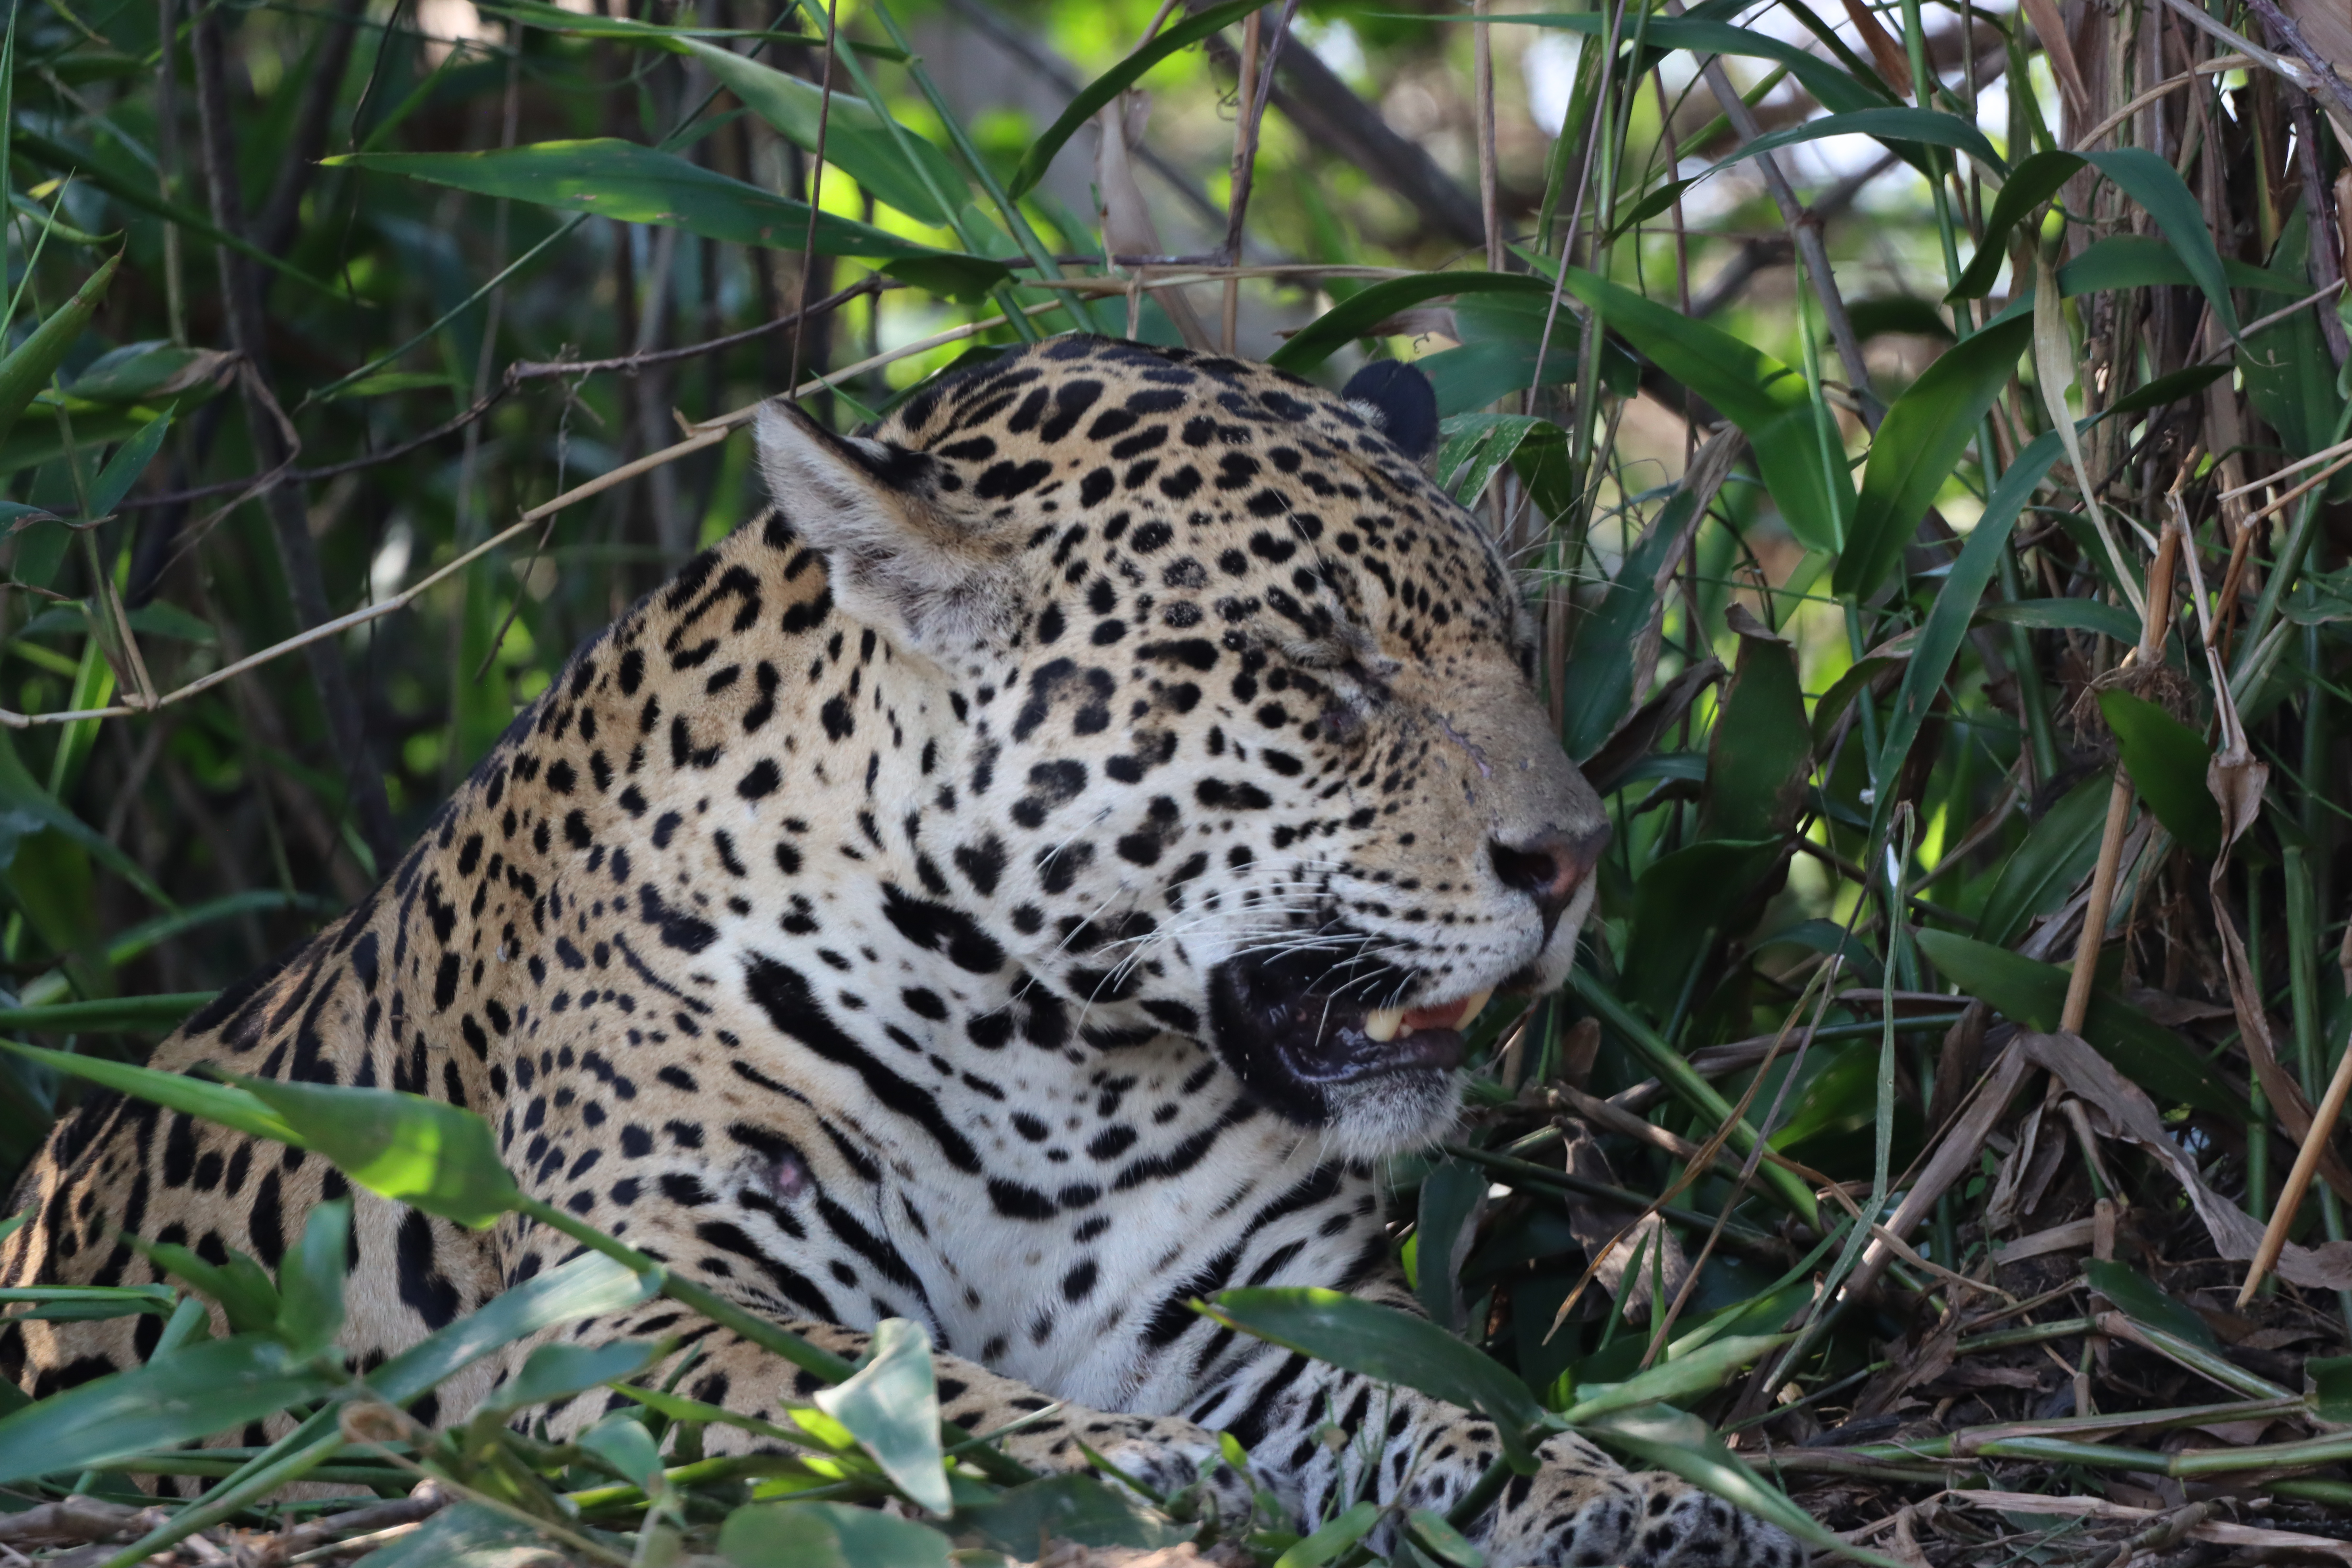
Jaguar: Kamaikua